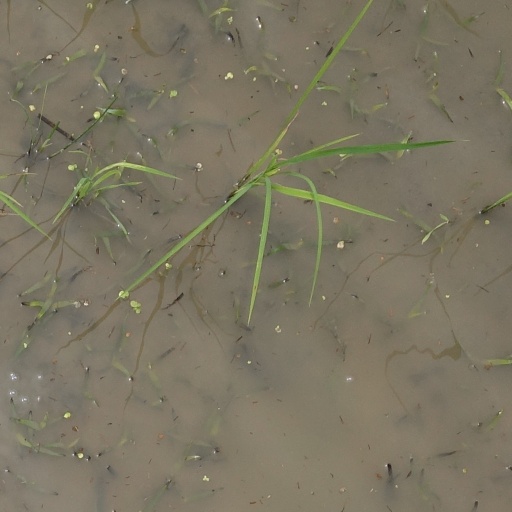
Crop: rice